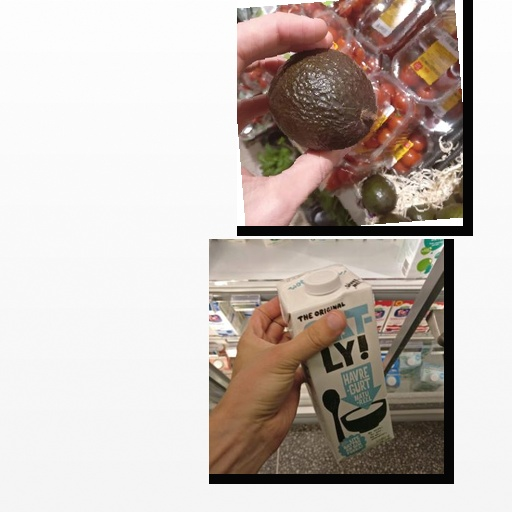
Food items: avocado, oatghurt